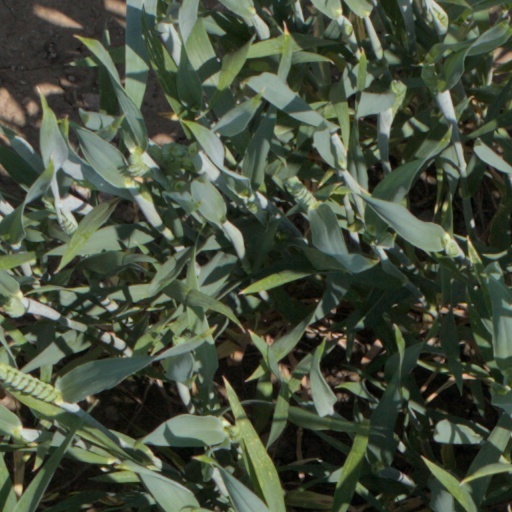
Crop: wheat